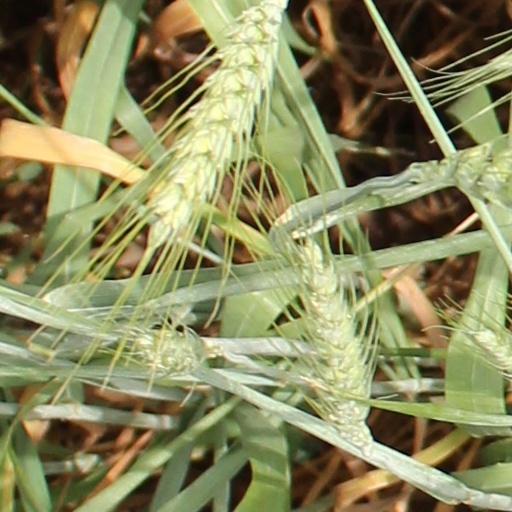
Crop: wheat